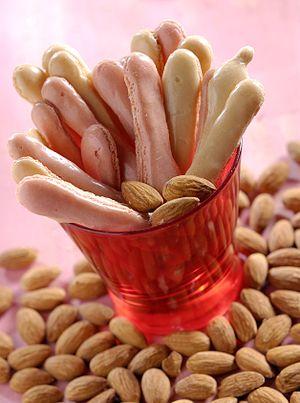
Maison Fossier
Les Croquignoles de Reims sont une spécialité culinaire sucrée, sorte de meringue préparée à partir de farine, de blanc d'œuf et de sucre, à l'apparence de biscuit très sec et croquant, rose ou blanc, de forme allongée ou ronde. Spécialité traditionnelle de la ville de Reims, elle était originellement un sous-produit de la fabrication des biscuits roses de Reims, comme coulure de la pâte à biscuit dans le four. Elle est désormais produite pour elle-même, par l'entreprise Maison Fossier, seule à en avoir conservé le savoir faire.